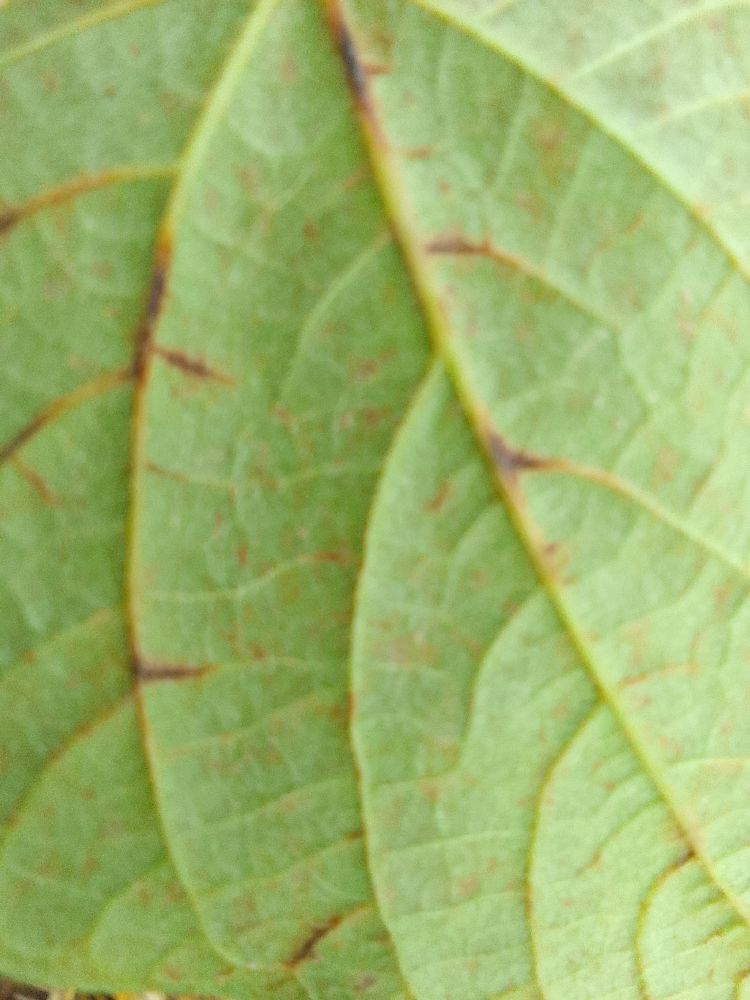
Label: anthracnose